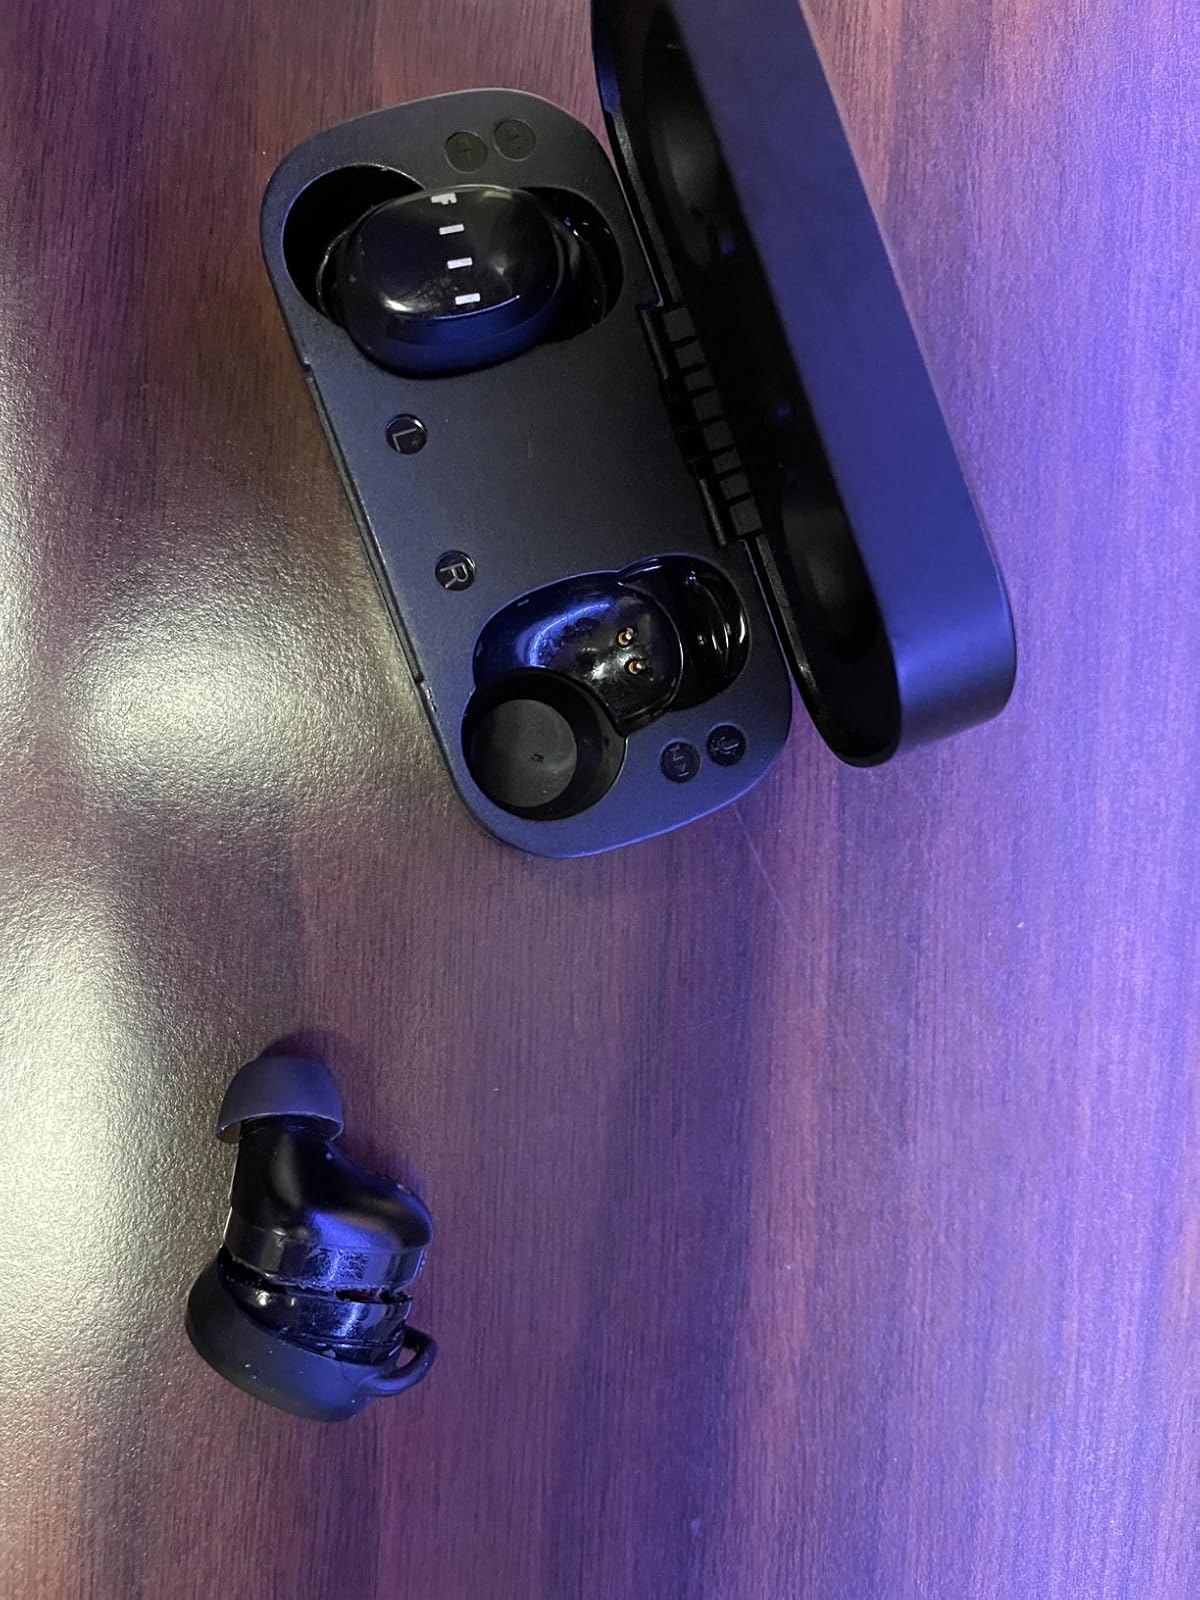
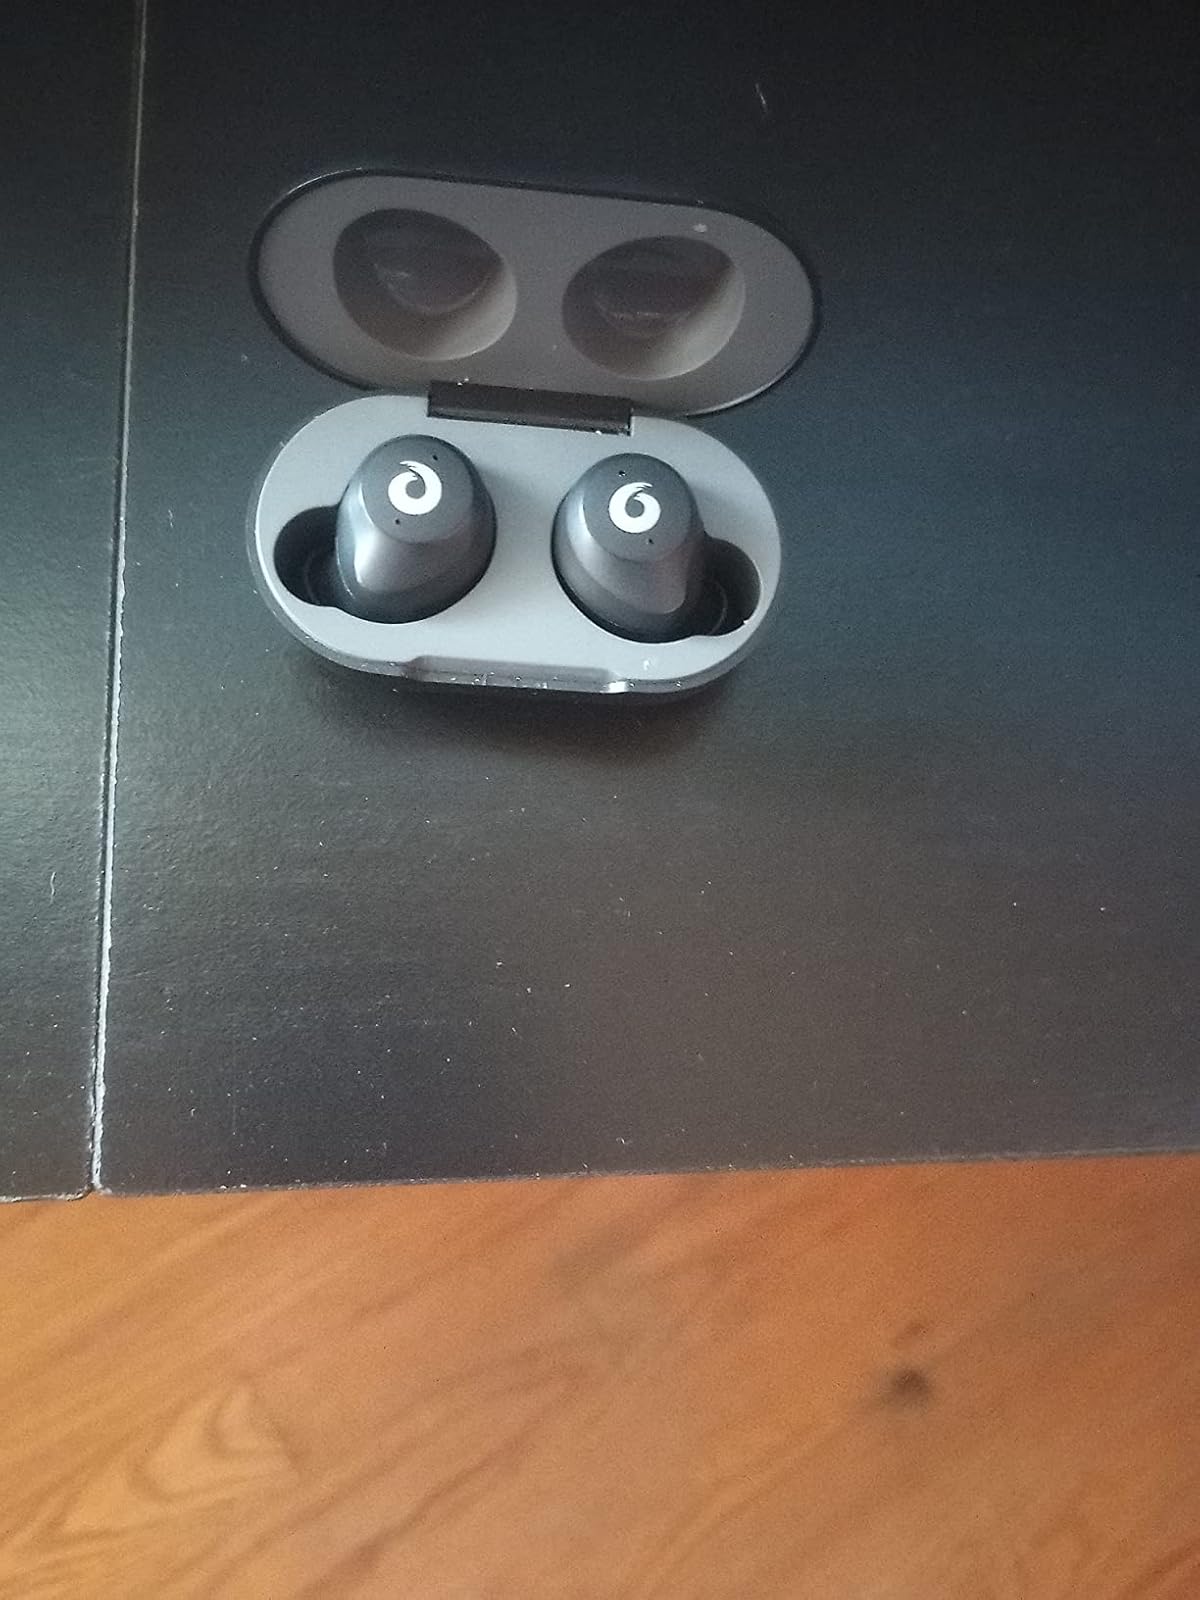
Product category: earbuds
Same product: no